Computer case screws

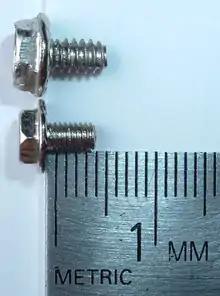
The bottom M3 screw has a finer pitch than the top #6-32 UNC screw.

The M3 is a metric screw specifying a nominal diameter of ; and standard coarse thread pitch defined as . The M3 is the second most common screw found in PCs. It commonly appears in many lengths from 1 to 20 mm. Nearly every brand-new computer case comes with a bag of these. Notwithstanding many exceptions, they are commonly used for securing the following devices: